Soaring Eagle Casino

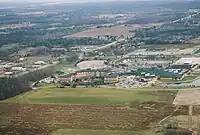
Aerial view of the casino, 2008.

In addition to slot machines in the main casino, an additional gaming hall called the "Slot Palace" is located across the street and offers Bingo, Keno, and additional slot machines.